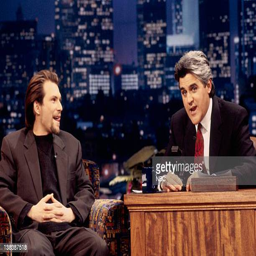
actor during an interview with comedian